NGC 6118

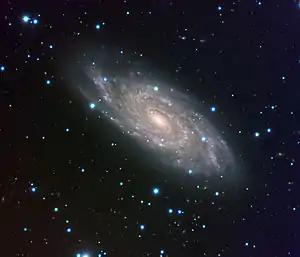
NGC 6118 in almost-true colour: image-composite from images made with the VLT using its VIMOS imager.

NGC 6118 is a grand design spiral galaxy located 83 million light-years away in the constellation Serpens (the Snake). It was discovered on 14 April 1785 by German-British astronomer William Herschel.